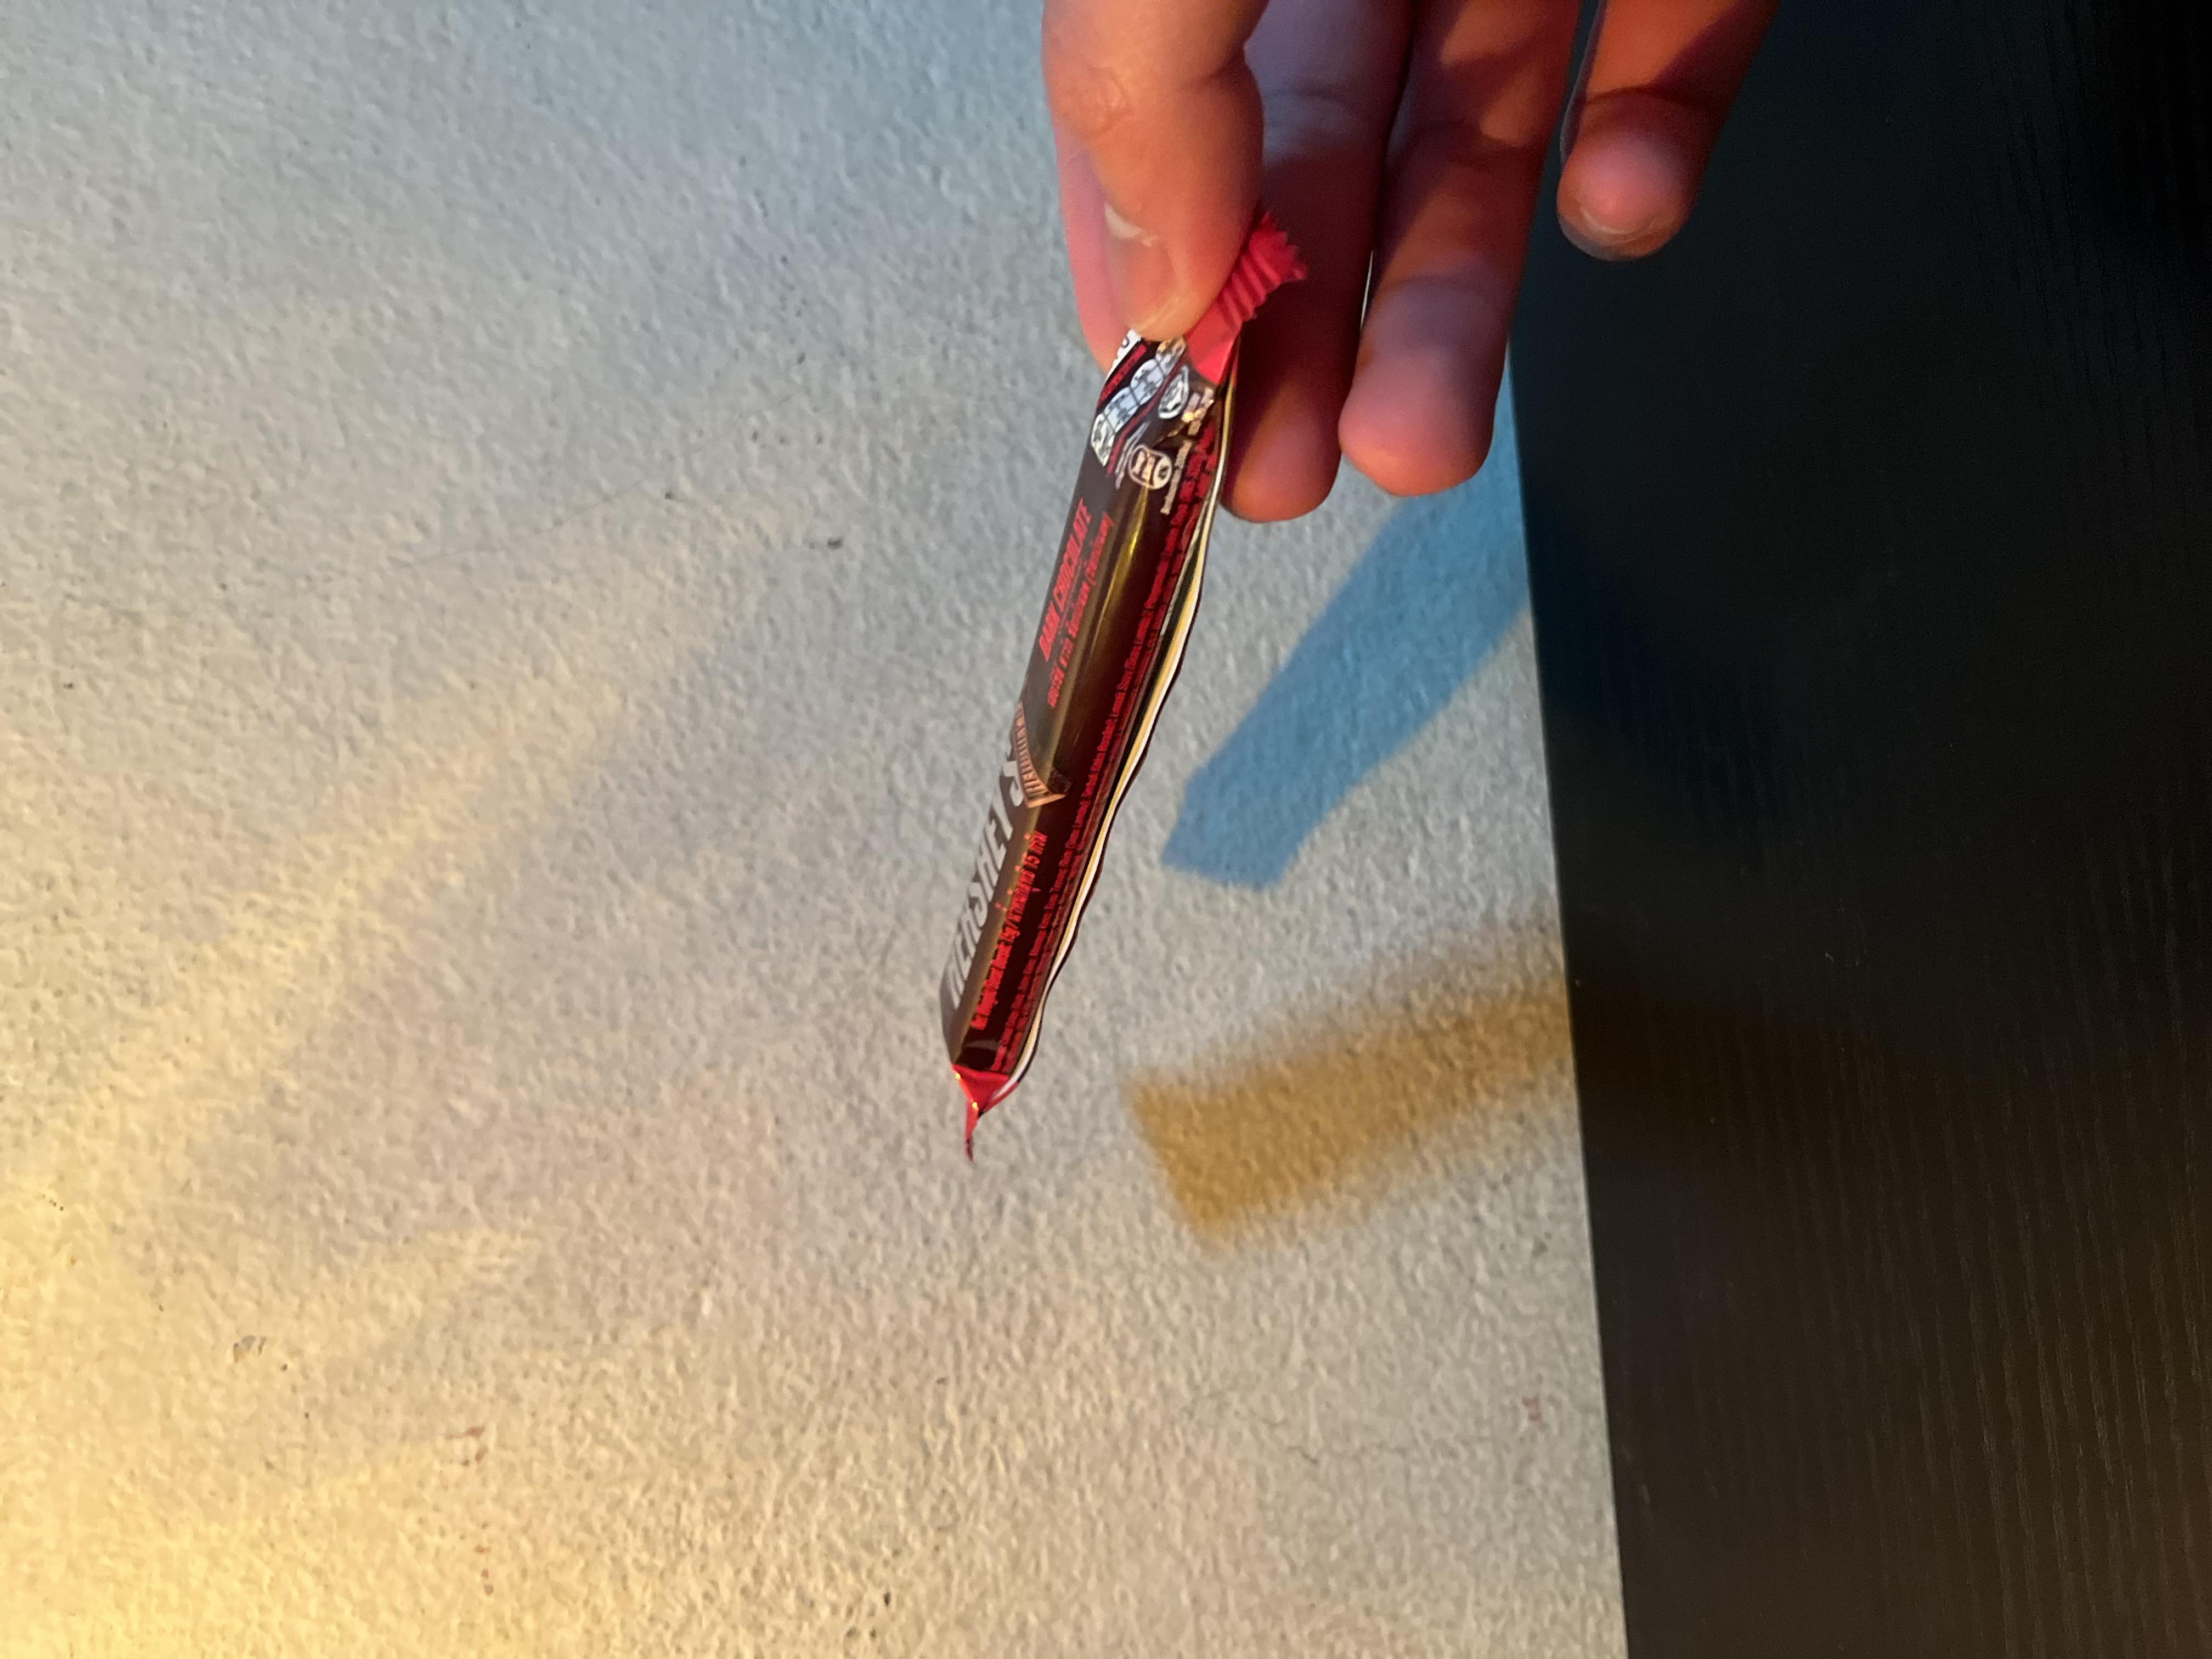
Label: plastics